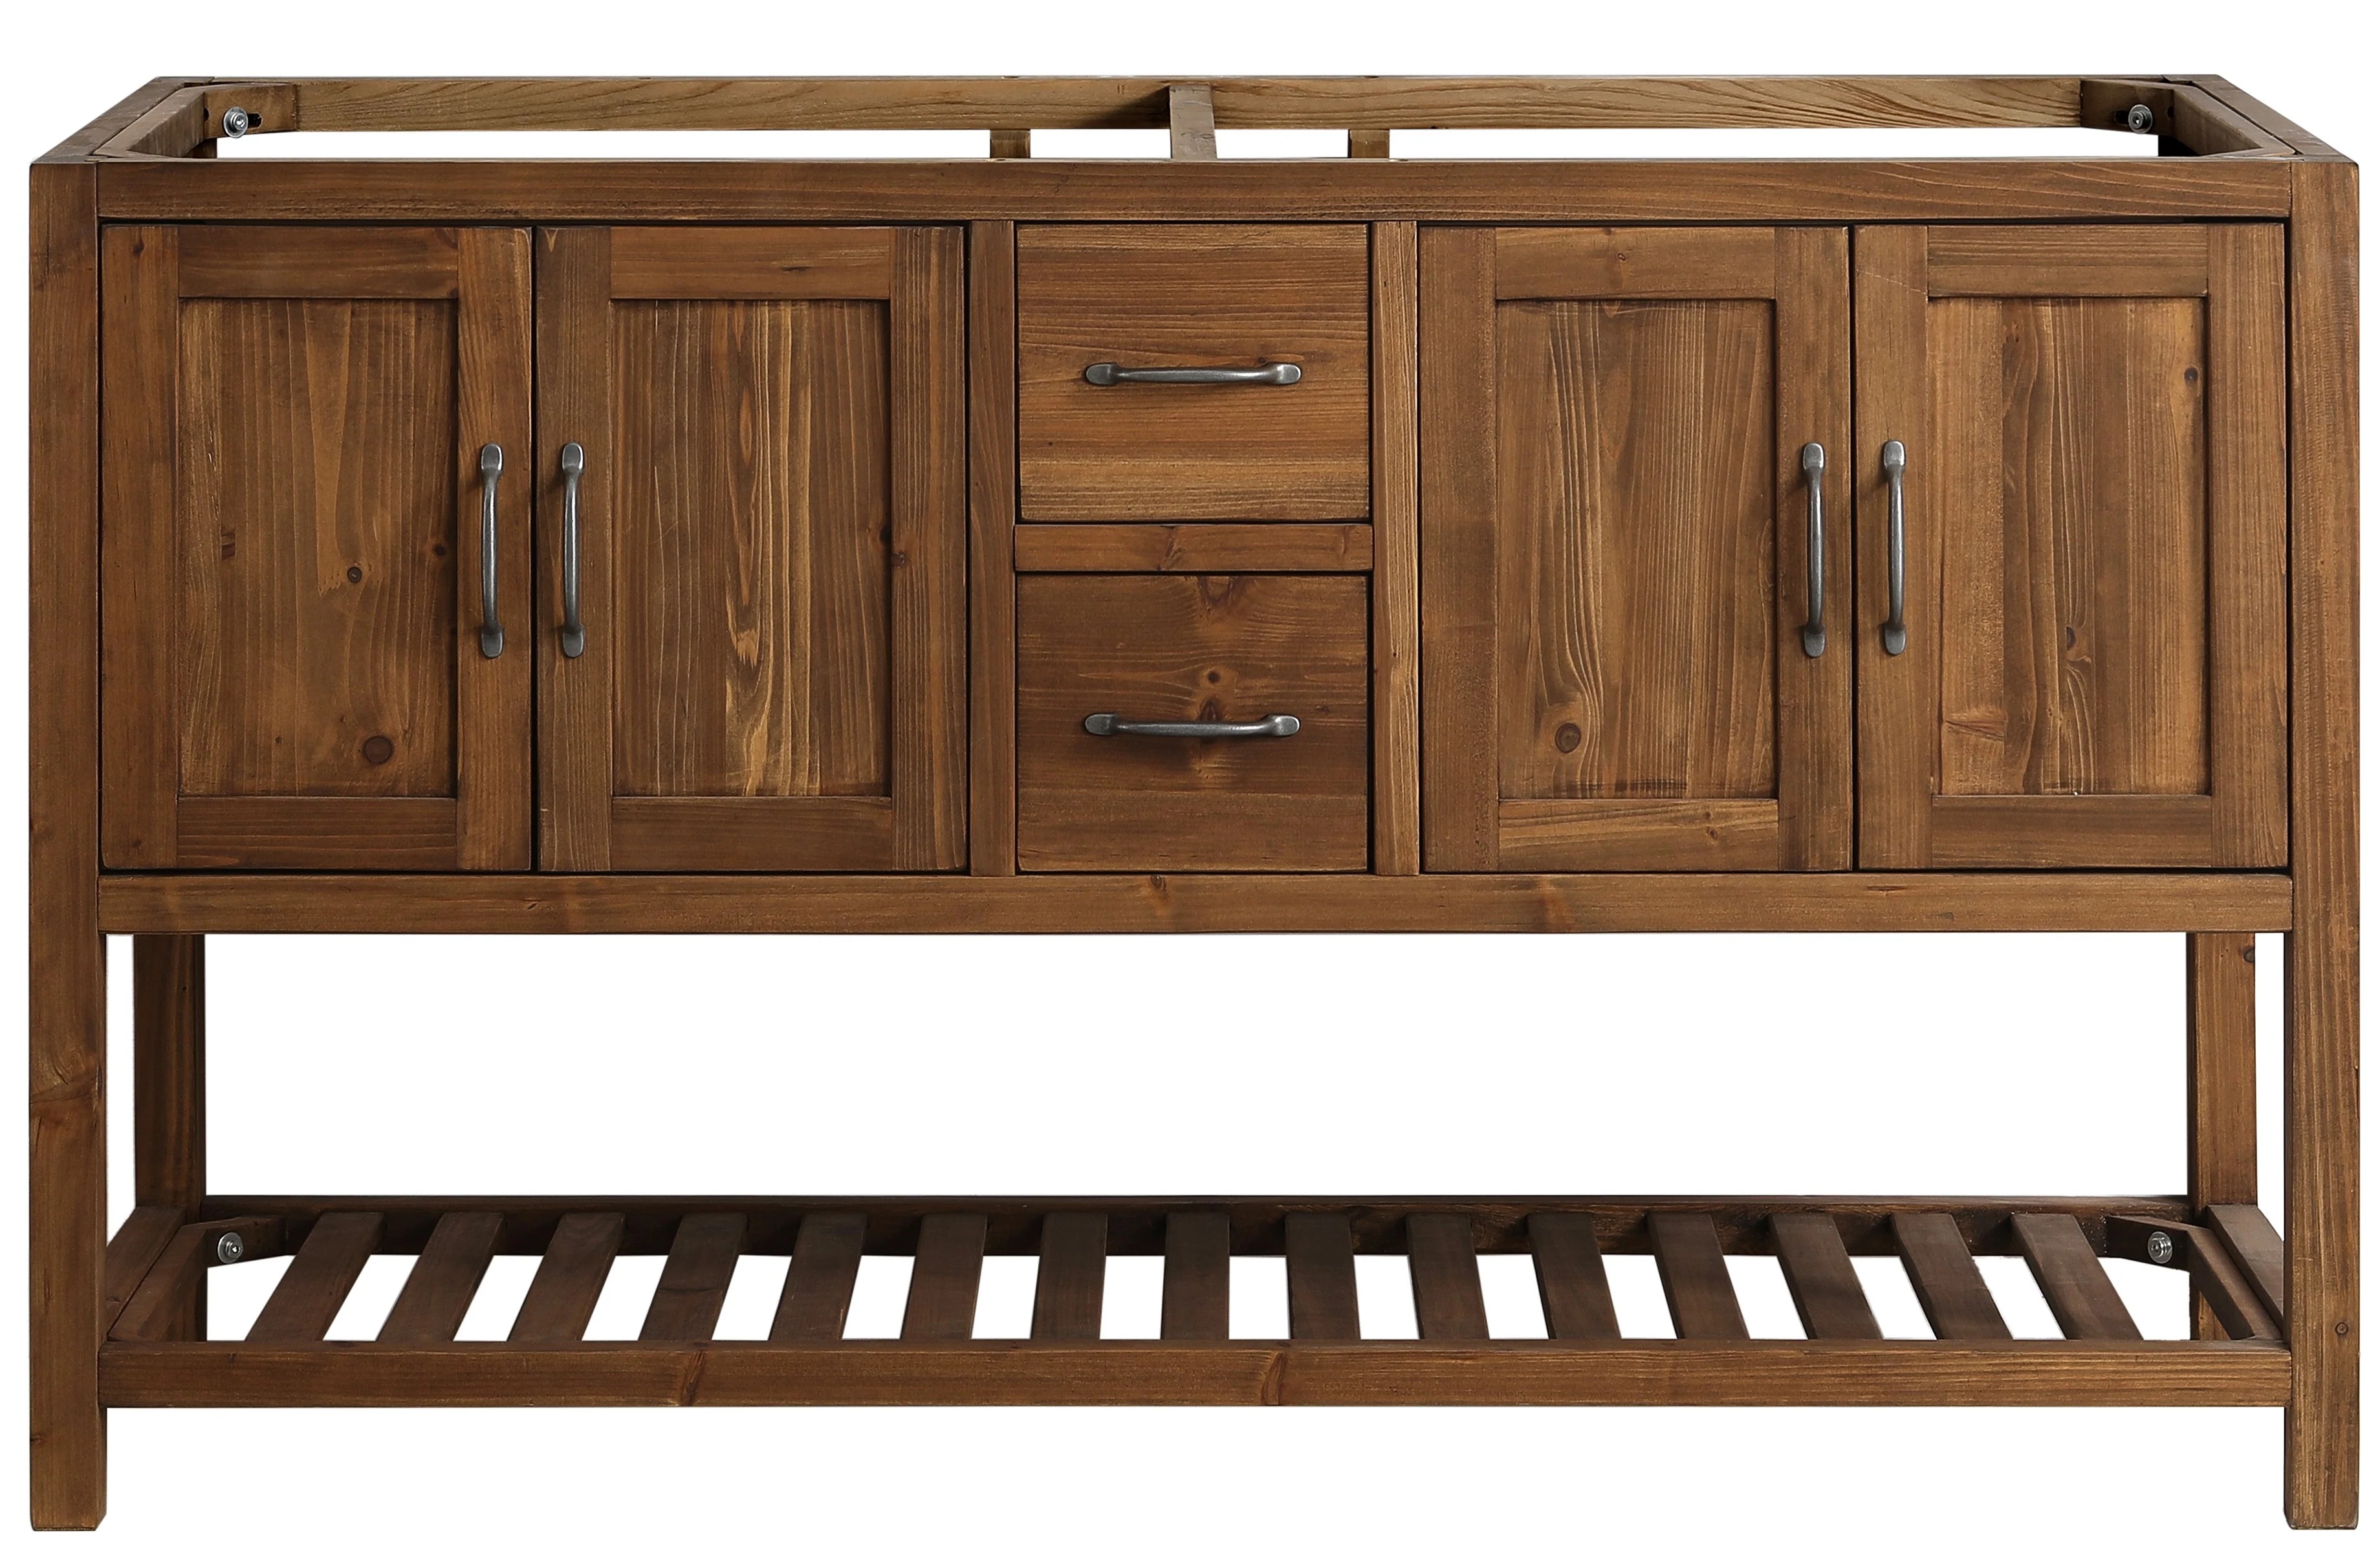
Austin 60" Vanity Base Built With Reclaimed Wood in Walnut Finish
Enjoy this enchanting merger of classic rustic charm and modern features with t he Austin bathroom vanity cabinet Made of 100% reclaimed wood this vanity isn't only easy on the eyes but also durable and environmentally friendly. Each one of our Austin vanities has its own unique history which is sure to make this vanity to center piece to any space. The rectangular white porcelain sink and soft closed doors brings modern features to the vanity, while the included antique pewter metal hardware provides the perfect finishing touch. Faucet and drain are not included. *Due to the nature of reclaimed wood, each vanity may have distinct markings, knots, slight cracks, and uneven surfaces. These imperfections only add to the rustic beauty and will not hinder functionality. Cabinet made from 100% reclaimed wood Walnut finished cabinet Soft close doors with concealed hinges 2 functional soft closing drawers Metal hardware in antique pewter finish Countertop and sink not included Mirror, faucet and drain not included Designed for use with 60" W x 22" D double sink countertop Reclaimed wood will have natural surface imperfections These units are flat packed (Assembly required) Sinks: Sink Shape: Width: Style: Size: Collection: Double Sink N/A 59.0" Rustic 6 Austin
Brand: Design Element
Category: Furniture > Cabinets & Storage > Vanities > Bathroom Vanities > Vanity Bases